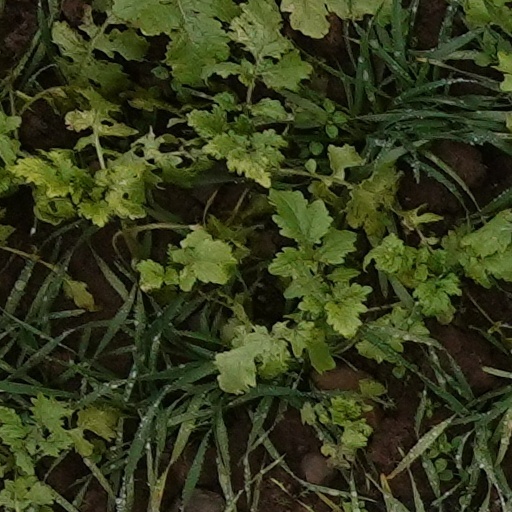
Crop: wheat